Urban park

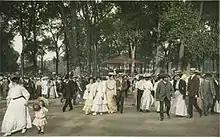
A concert in Chicago's Lincoln Park,

In "The Politics of Park Design: A History of Urban Parks in America," (Cambridge, Massachusetts: MIT Press, 1982), Professor Galen Cranz identifies four phases of park design in the U.S. In the late 19th century, city governments purchased large tracts of land on the outskirts of cities to form "pleasure grounds": semi-open, charmingly landscaped areas whose primary purpose was to allow city residents, especially the workers, to relax in nature. As time passed and the urban area grew around the parks, land in these parks was used for other purposes, such as zoos, golf courses and museums. These parks continue to draw visitors from around the region and are considered regional parks, because they require a higher level of management than smaller local parks. According to the Trust for Public Land, the three most visited municipal parks in the United States are Central Park in New York, Lincoln Park in Chicago, Mission Bay Park in San Diego.